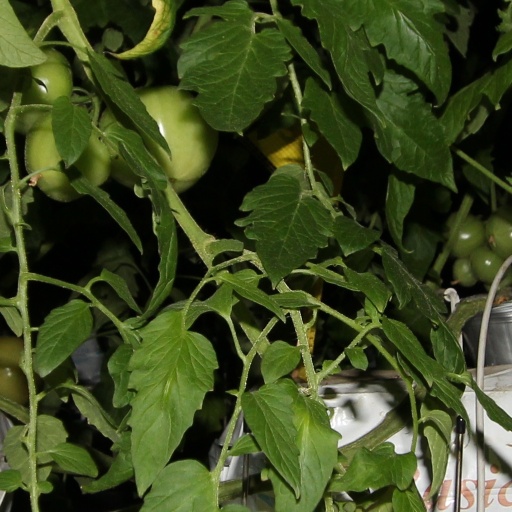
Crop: tomato